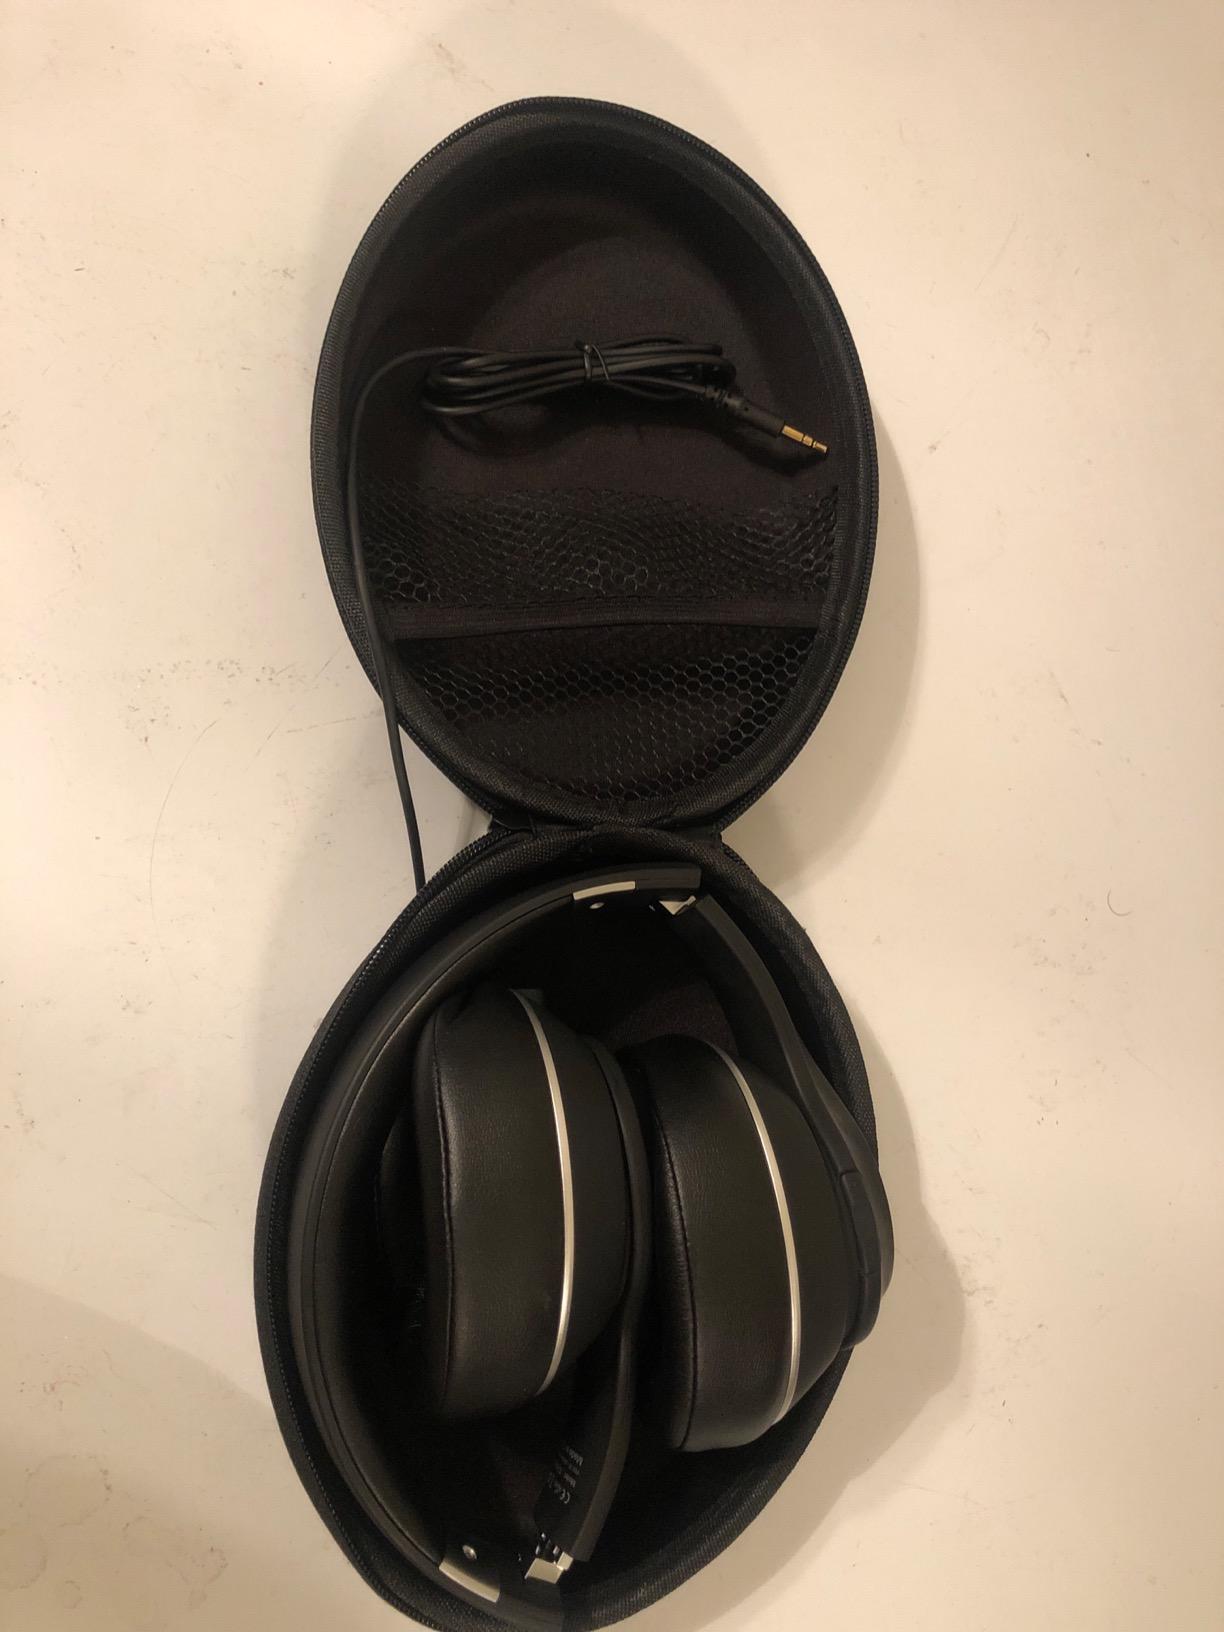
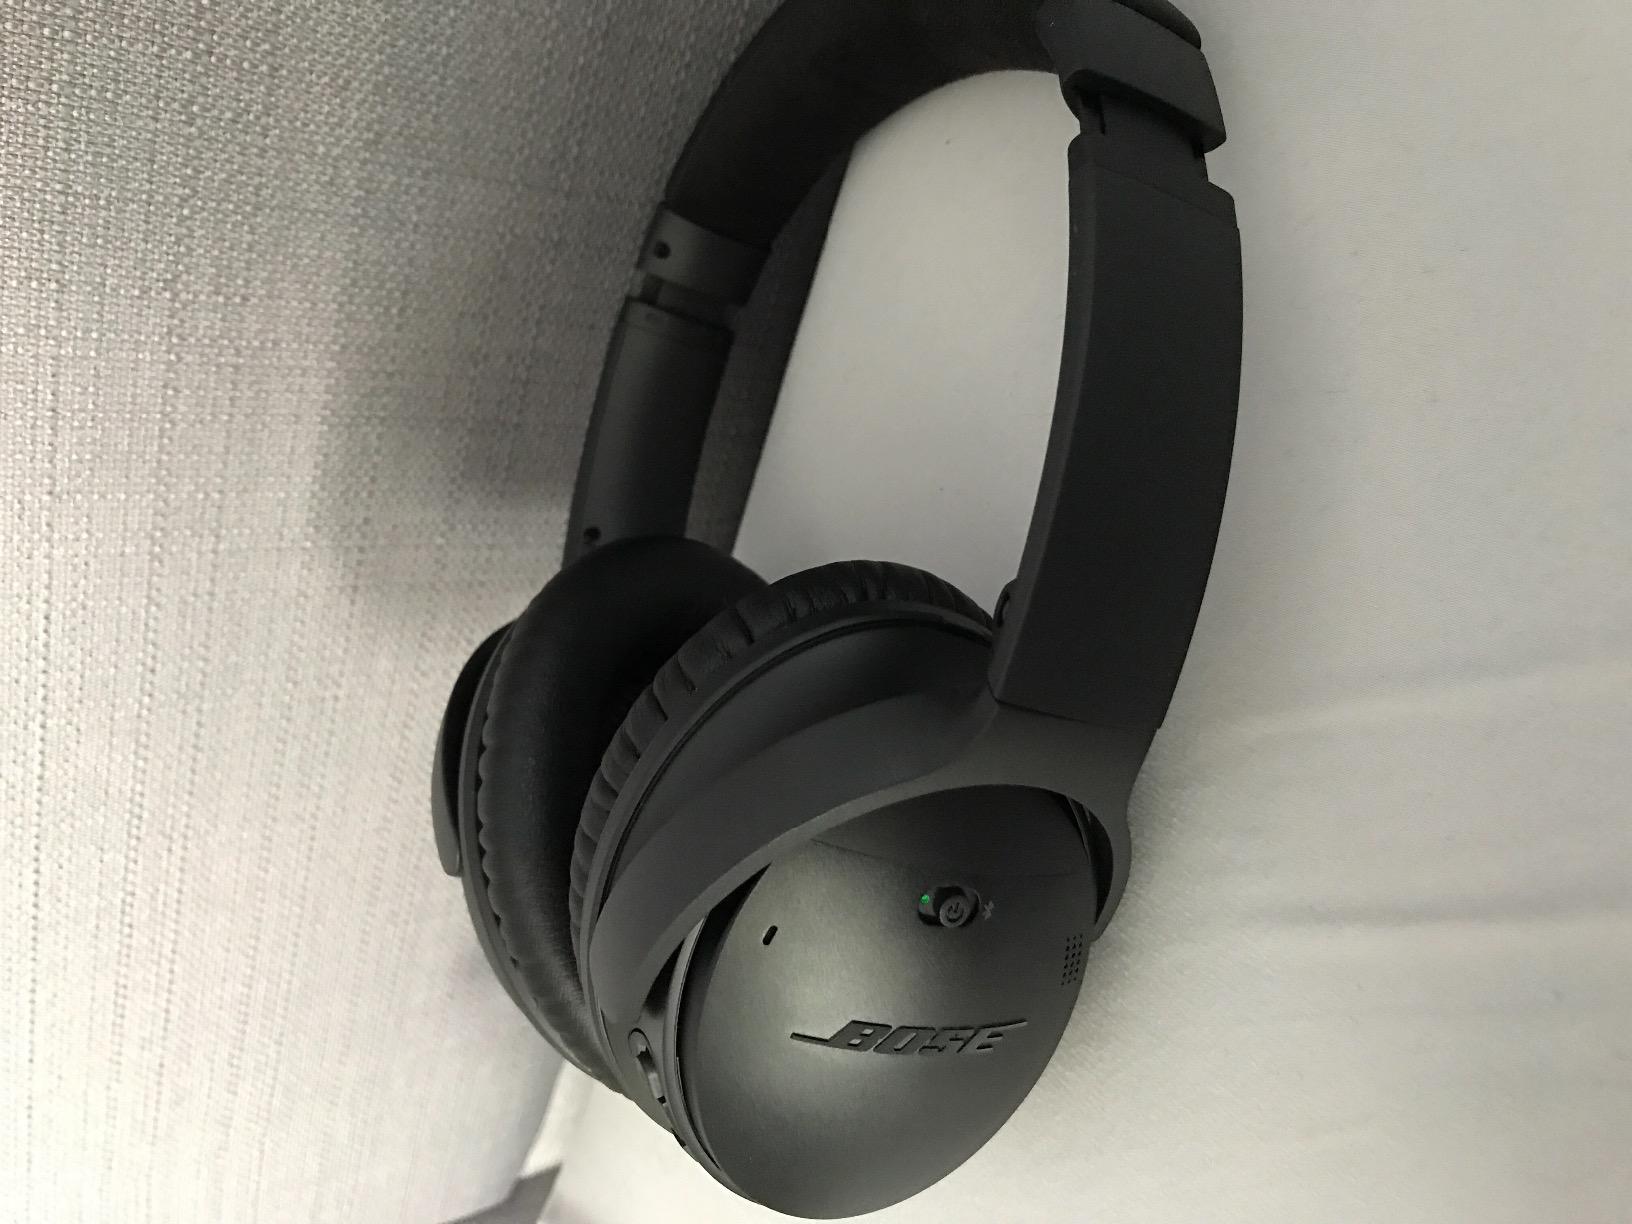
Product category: headphones
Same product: no